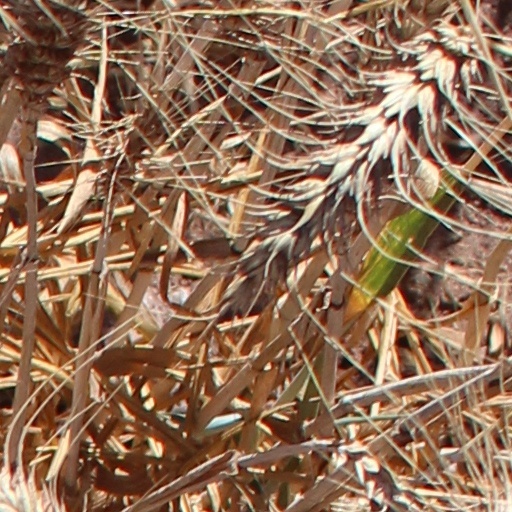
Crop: wheat